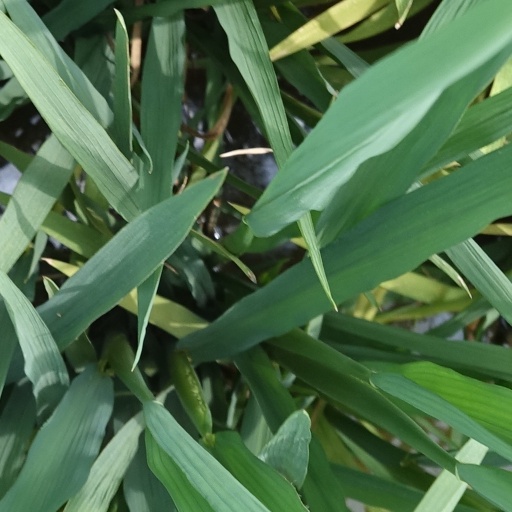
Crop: rice